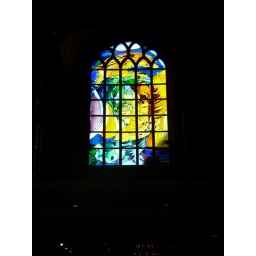
Modern stained glass window in the Nieuwe Kerk. Designer: Annemiek Punt